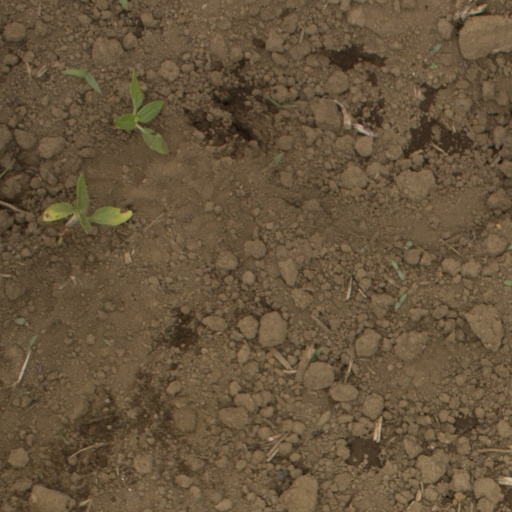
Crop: Jerusalem artichoke